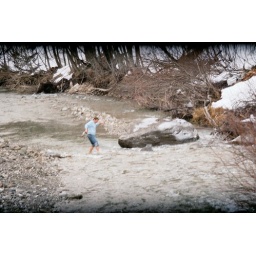
he lost his ball and had to go in the river to get him